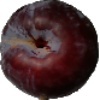
Label: Plum 1